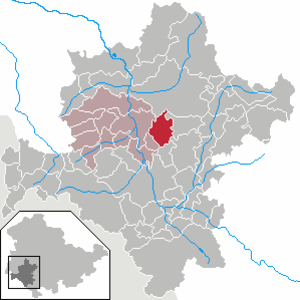
Metzels est une municipalité allemande du land de Thuringe, dans l'arrondissement de Schmalkalden-Meiningen, au centre de l'Allemagne. En 2015, sa population est de 644 habitants.